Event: Nepal Earthquake
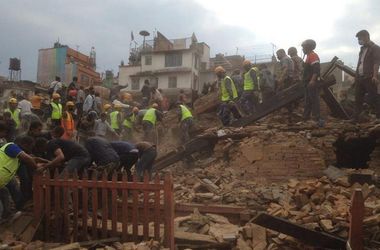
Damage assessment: damage